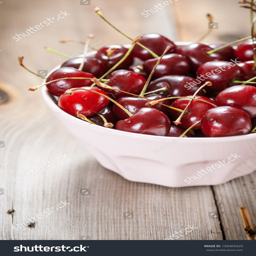
fresh cherries in a bowl on the table